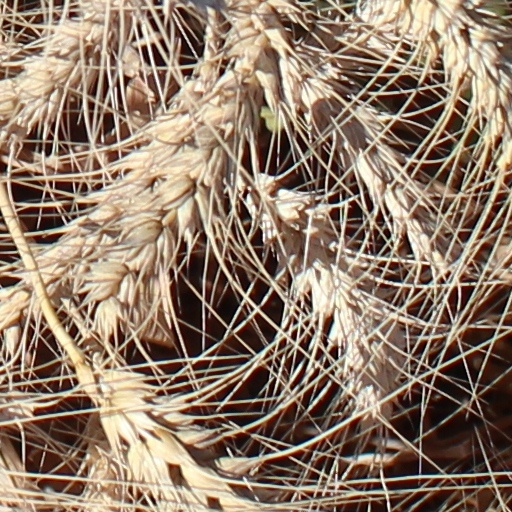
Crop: wheat